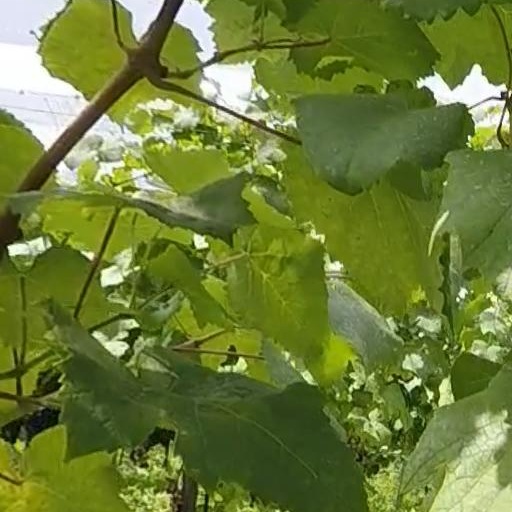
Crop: grape